Talaat Harb

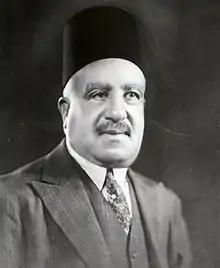
Talaat Harb Pasha

Talaat Harb Pacha (25 November 1867 – 13 August 1941) was a leading Egyptian entrepreneur and founder of Banque Misr, and its group of companies, in May 1920.